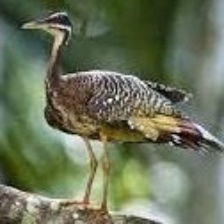
Species: SUNBITTERN
Scientific name:  EURYPYGA HELIAS